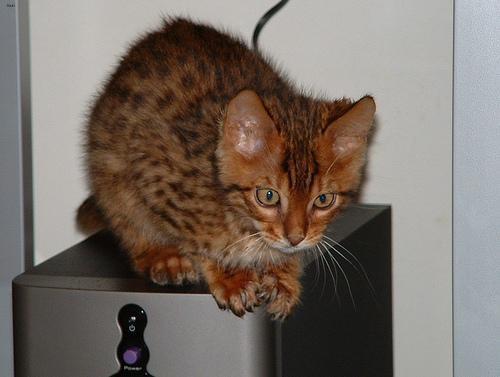
Bengal